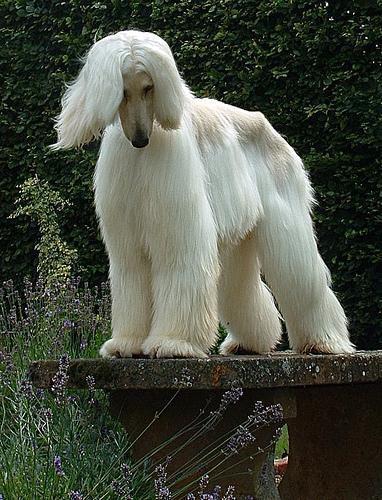
Afghan_hound